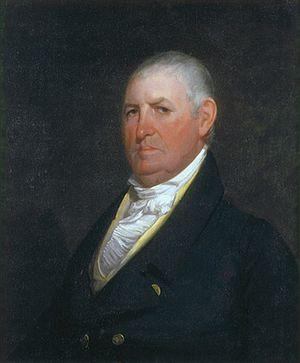
Isaac Shelby fut le premier et le cinquième gouverneur du Kentucky et un officier durant la guerre de Dunmore, la Guerre d'indépendance des États-Unis et la guerre anglo-américaine de 1812.